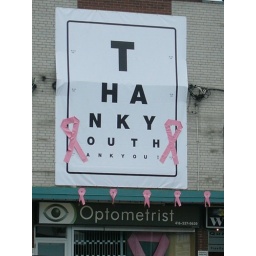
MASSIVE Thank you sign above this Optometrist's office